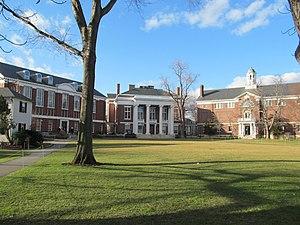
Le Radcliffe Institute for Advanced Study de Harvard a pour mission de partager des idées transformatrices dans les domaines des arts, des sciences humaines, des sciences et des sciences sociales. L’Institut comprend trois programmes :